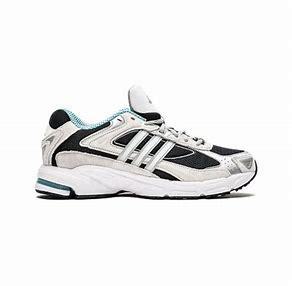
Brand: adidas
Model: 100